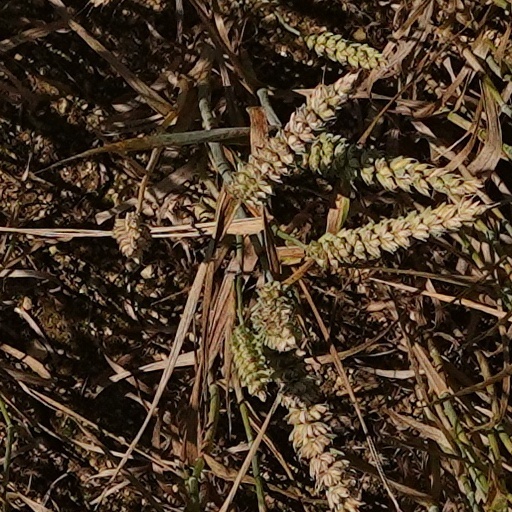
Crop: wheat